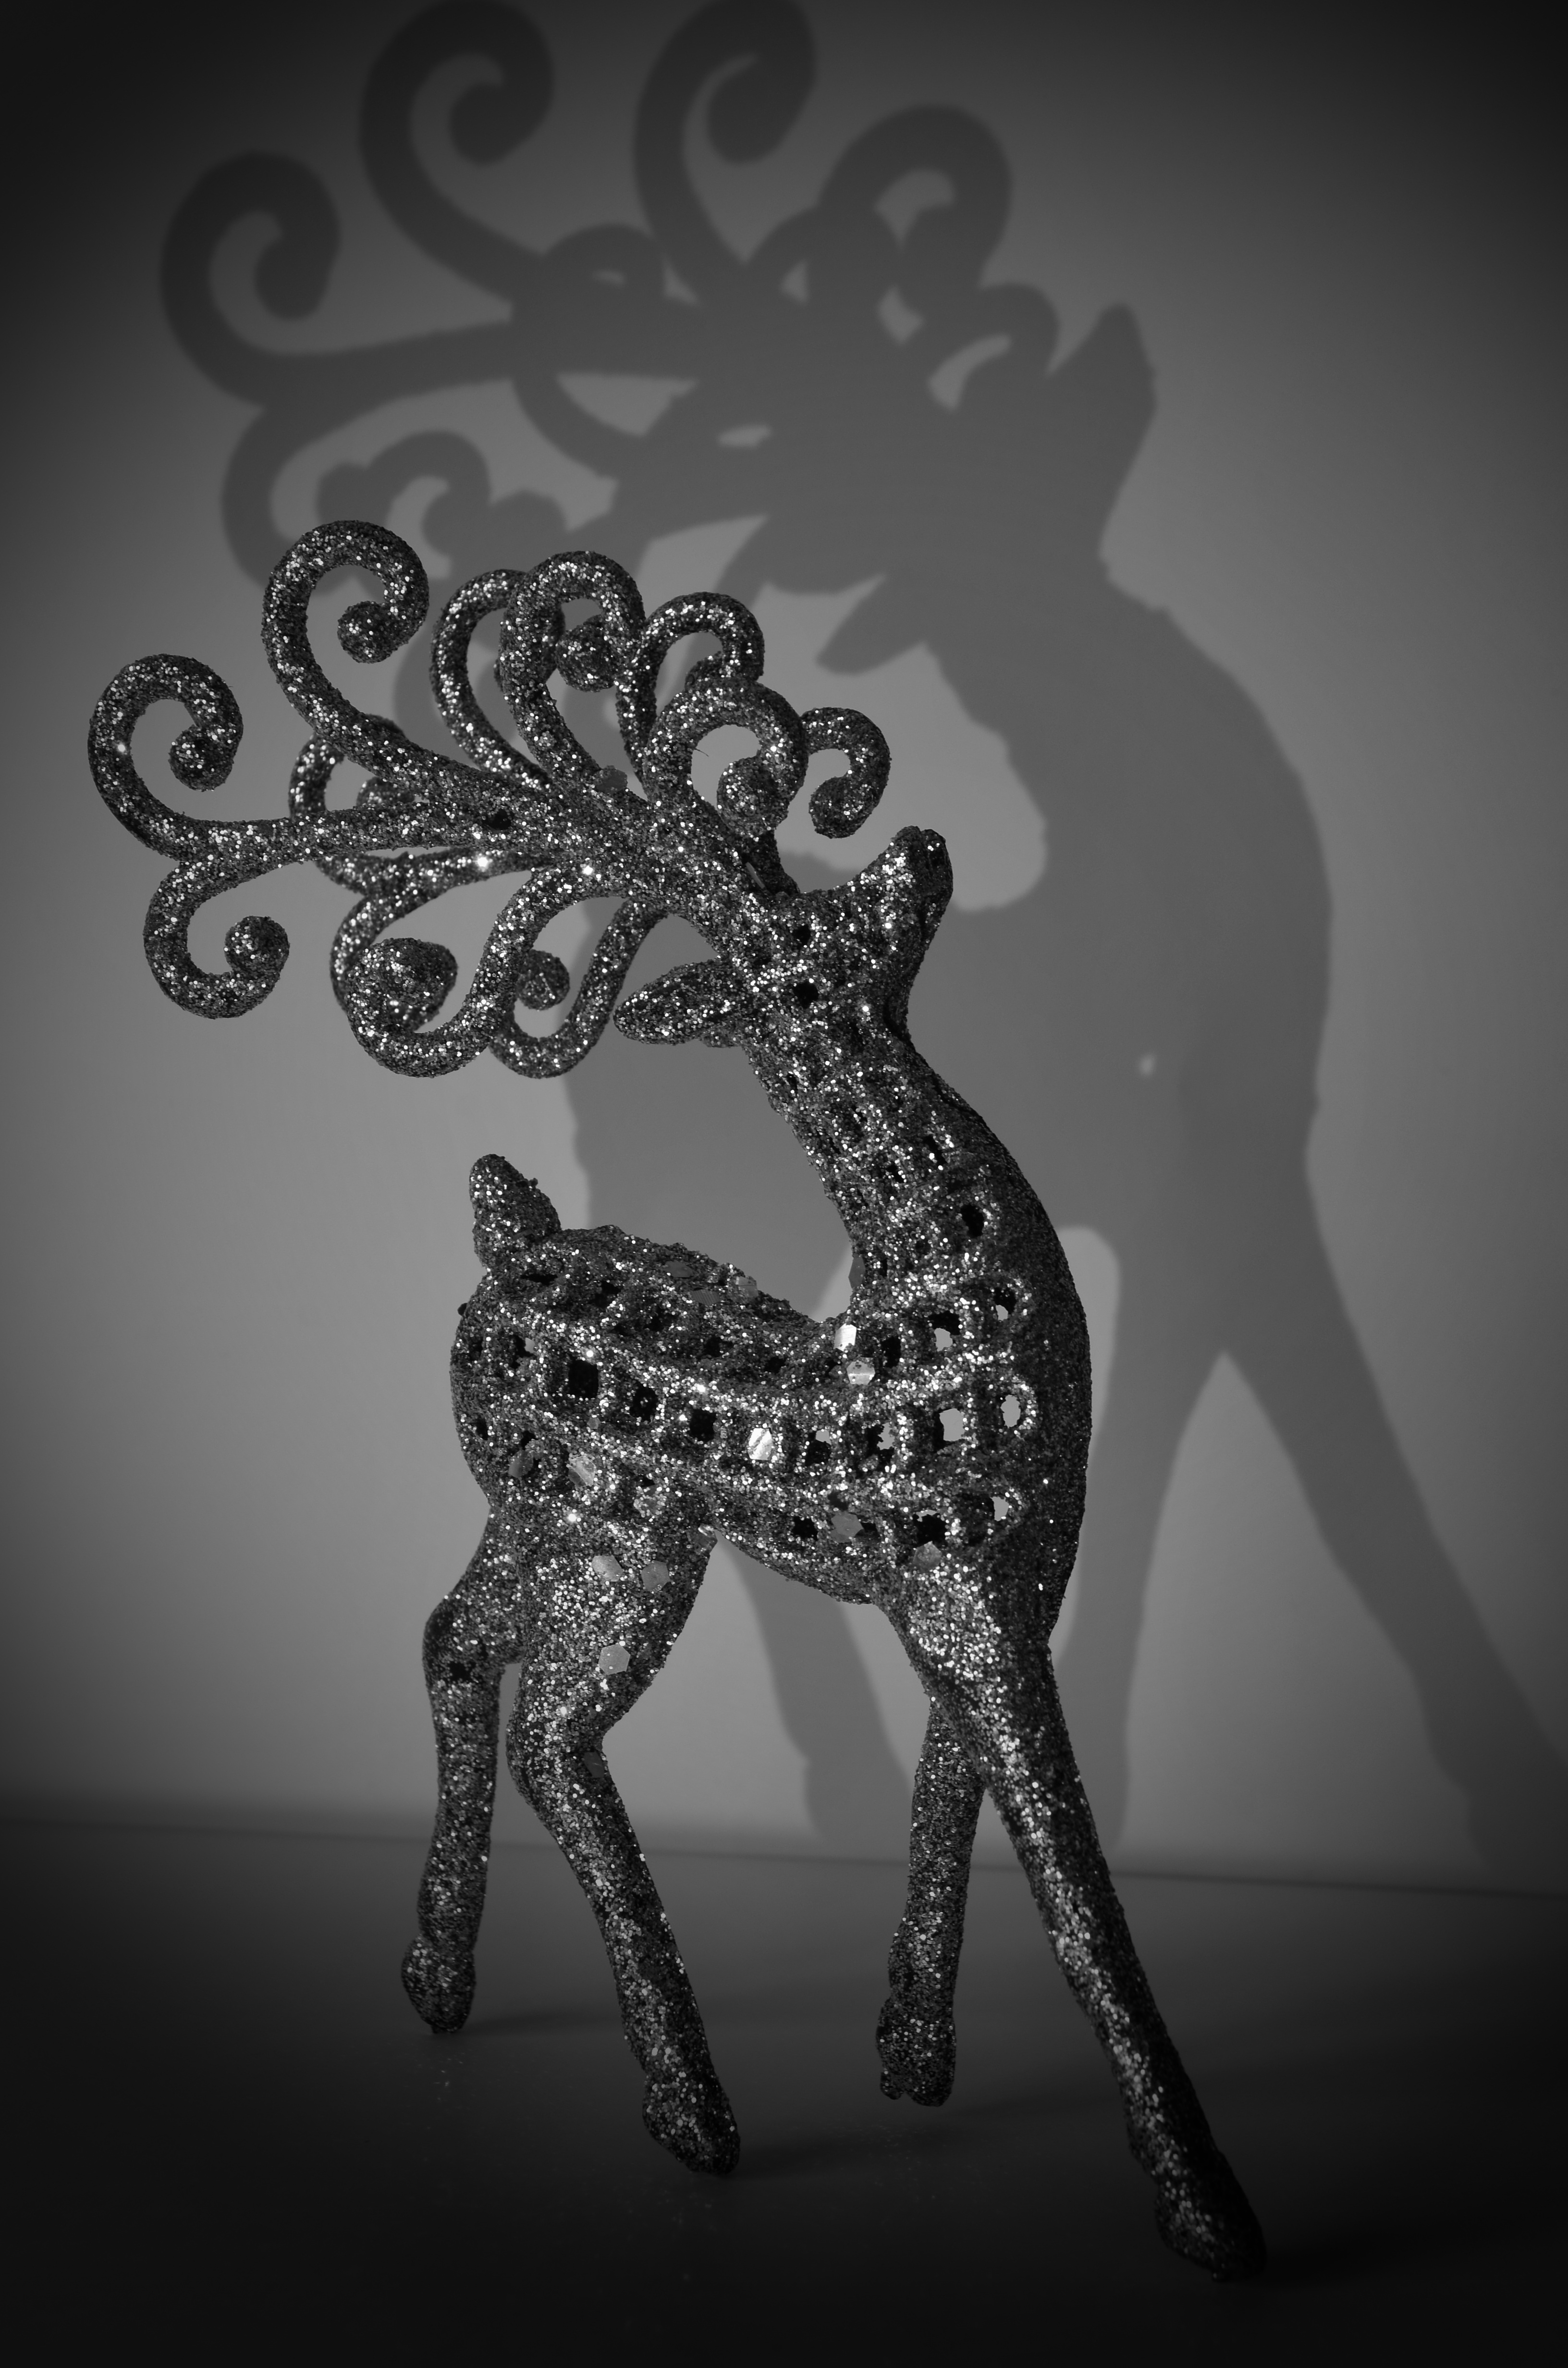
black and white, standing, deer, shadow, black, monochrome, font, giraffe, art, drawing, illustration, antlers, horns, giraffidae, monochrome photography